Overseas Chinese

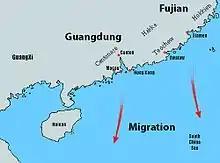
Main sources of Chinese migration from the 19th century to 1949.

In the mid-1800s, outbound migration from China increased as a result of the European colonial powers opening up treaty ports. The British colonization of Hong Kong further created the opportunity for Chinese labor to be exported to plantations and mines.